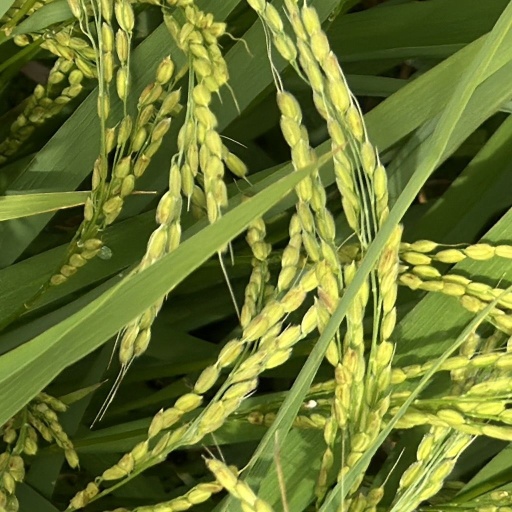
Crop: rice